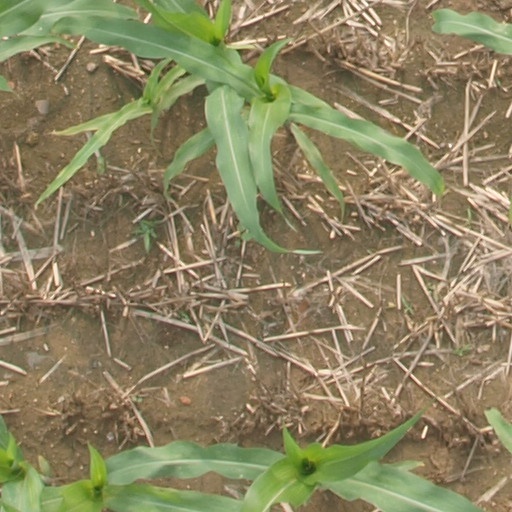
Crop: maize; corn